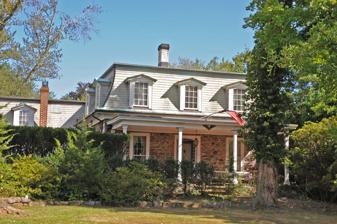
Building: Ackerman House (Saddle River, New Jersey)
Country: United States of America
Year built: 1802
Historic house in New Jersey, United States United States historic place Ackerman House U.S. National Register of Historic Places New Jersey Register of Historic Places Show map of Bergen County, New Jersey Show map of New Jersey Show map of the United States Location 136 Chestnut Ridge Road, Saddle River, New Jersey Coordinates 41°1′42″N 74°5′7″W / 41.02833°N 74.08528°W / 41.02833; -74.08528 Area 1.4 acres (0.57 ha) Built c. 1802 Built by Ackerman MPS Stone Houses of Bergen County TR Saddle River MRA NRHP reference No. 83001449 NJRHP No. 673 Significant dates Added to NRHP January 10, 1983 Designated NJRHP October 3, 1980 The Ackerman House is a historic stone house located at 136 Chestnut Ridge Road in the borough of Saddle River in Bergen County, New Jersey , United States. The house was built in 1811 and was added to the National Register of Historic Places on January 10, 1983, for its significance in architecture. It was listed as part of the Early Stone Houses of Bergen County Multiple Property Submission (MPS) and the Saddle River MPS. In 1797, Catherina Ackerman bought 77 acres (31 ha) here in order to build a house for her son Abraham P. Ackerman. The one and one-half story house was built by 1802. The kitchen wing was added later. His son, William Ackerman was living here in 1861 and added the frame wing behind the kitchen. His son, Abraham W. Ackerman built the mansard roof around 1875–1876. See also National Register of Historic Places listings in Saddle River, New Jersey National Register of Historic Places listings in Bergen County, New Jersey References